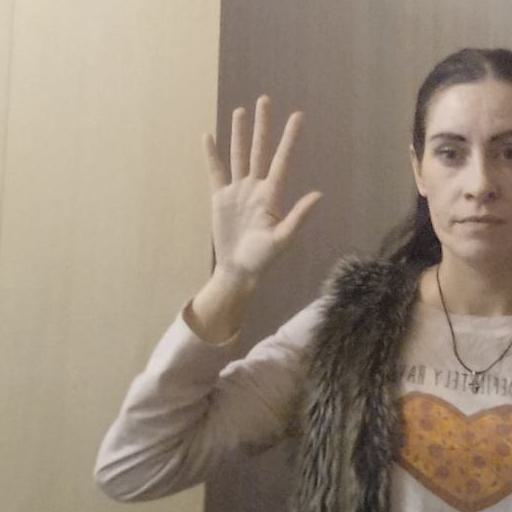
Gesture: palm